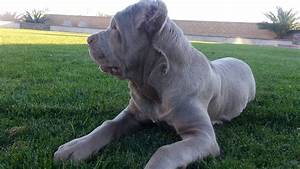
Label: cane